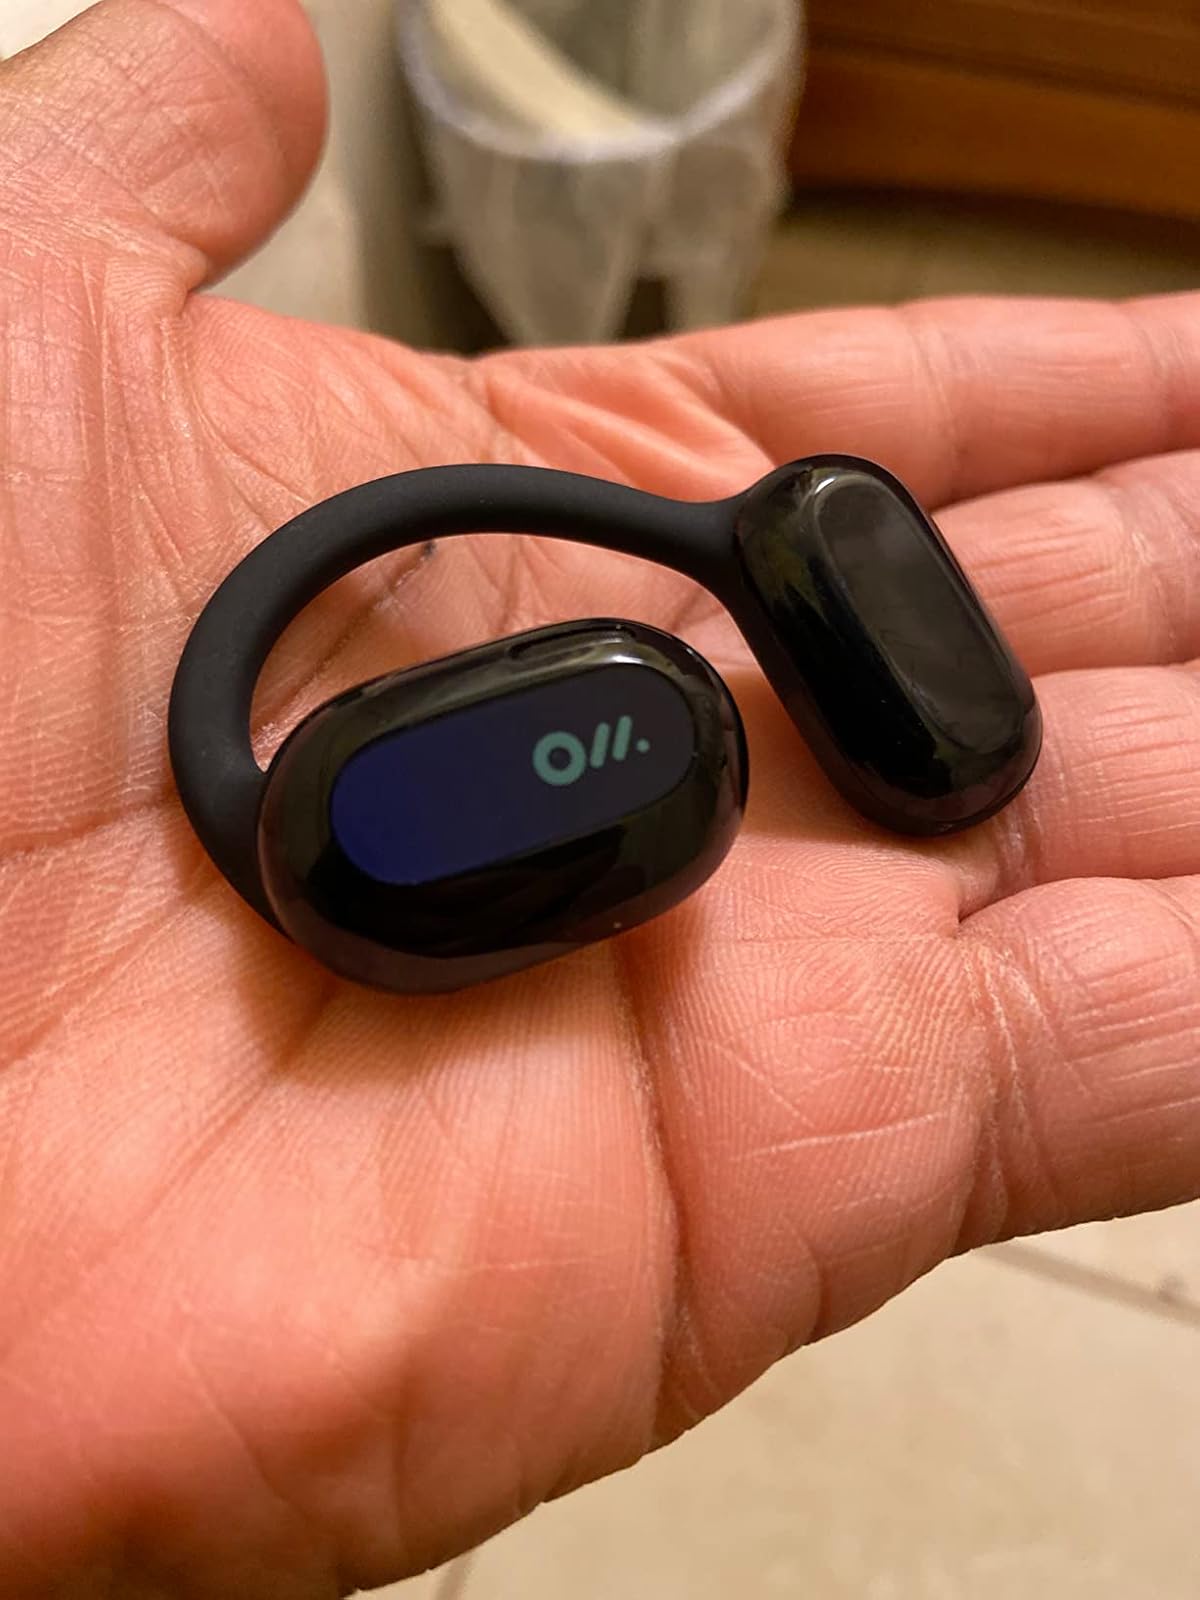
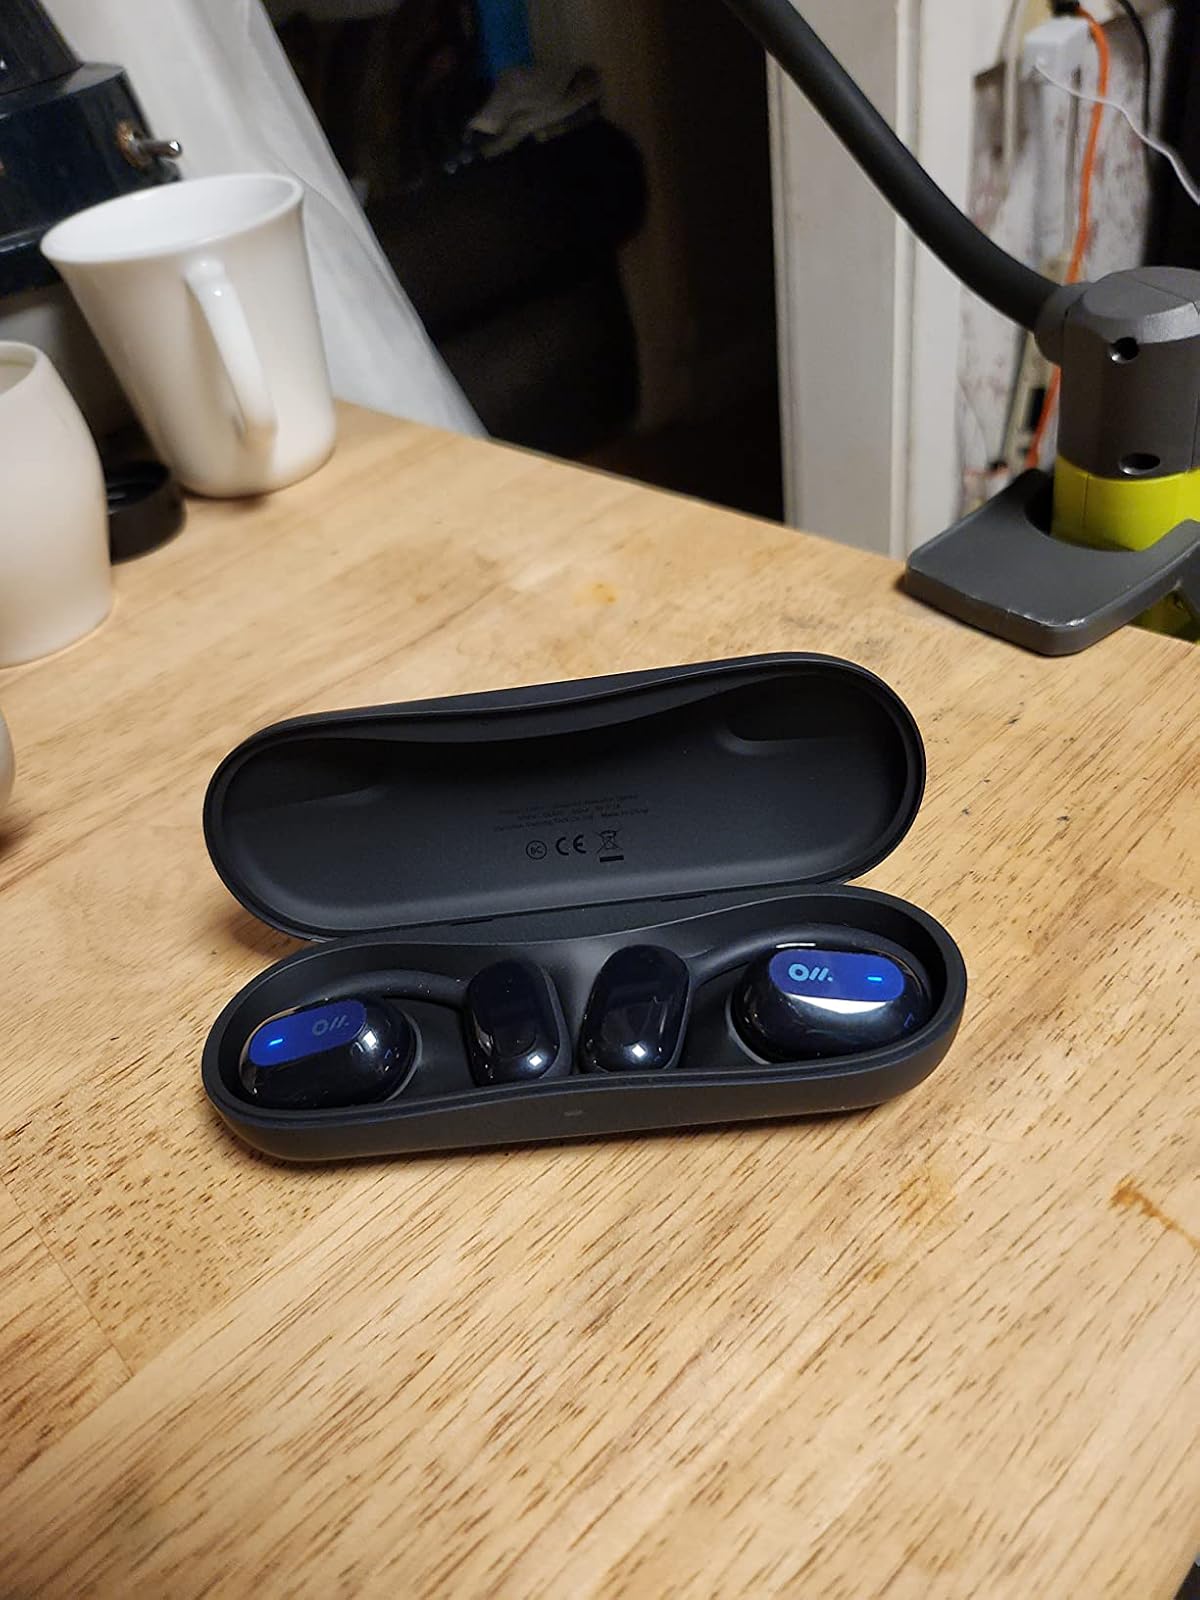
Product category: earbuds
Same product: yes